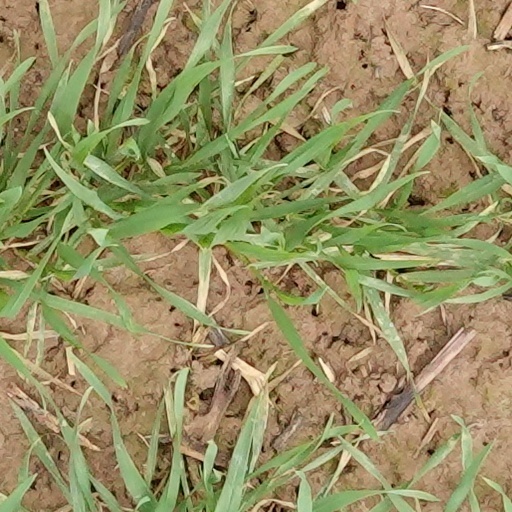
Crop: wheat